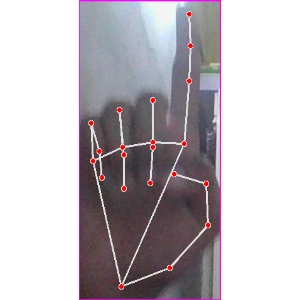
अक्षर: क